Kimbell Art Museum

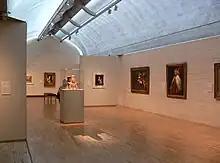
Reflectors spread sunlight across the gallery ceilings. Kahn showed that the curved ceiling shells are supported only at their corners by allowing a thin strip of outside light to enter along the tops of the long gallery walls and a thicker arc of light to enter at the end of each gallery.

The museum is composed of 16 parallel vaults that are each 100 feet (30.6 m) long, 20 feet (6 m) high and 20 feet (6 m) wide (internal measurements). Intervening low channels separate the vaults. The vaults are grouped into three wings. The north and south wings each have six vaults, with the western one open as a portico. The central space has four vaults, with the western one open as an entry porch facing a courtyard partially enclosed by the two outside wings.